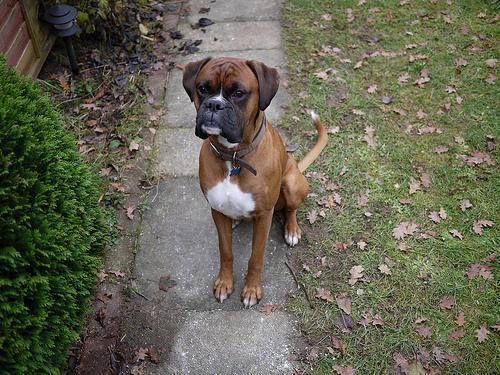
boxer